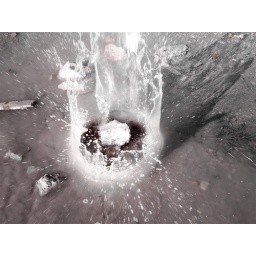
Taken by throwing a rock into a huge puddle. love the shadow and how the water is gone from around the rock!